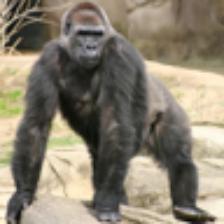
Label: NonHuman